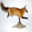
Label: fox